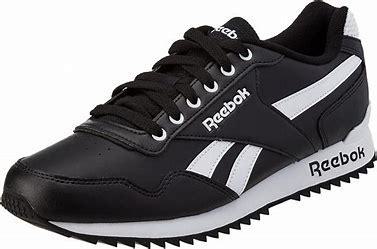
Brand: Reebok
Model: Royal Glide